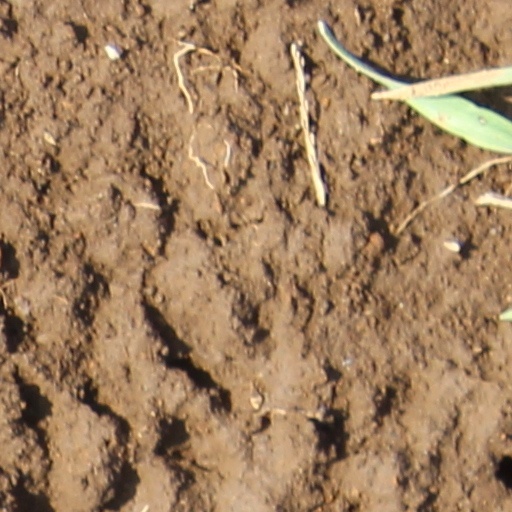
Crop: wheat